Lavaca Bay

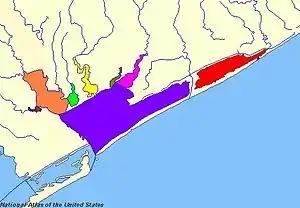
Carancahua Bay (yellow), Chocolate Bay (brown), East Matagorda Bay (red), Keller Bay (lime), Lavaca Bay (orange), Matagorda Bay (purple), Tres Palacios Bay (magenta), Turtle Bay (olive)

Lavaca Bay was formed when the sea level rose following the last ice age, flooding the Lavaca River-Garcitas Creek basin. The name comes from the Spanish adaptation of the French "vache" or cow, given to the area by French explorer René-Robert Cavelier, Sieur de La Salle for the sightings of Plains Bison, which were once common near the bay and the creeks that feed it. It is believed La Salle established his Fort St. Louis colony near the bay on Garcitas Creek. The first sizable human settlement on the bay shore was at the town of New Port, established in 1831 by Irish merchant John J. Linn as part of De León's colony. The site was later renamed Linnville, and grew to a population of 200 by 1839. It was described as "a place of considerable business" in "Sketches of Texas in 1840", and was used extensively during the early years of the Republic of Texas. Future San Antonio Mayor Samuel Maverick owned a warehouse in the town, along with many other prominent Texans. The town was destroyed during the Great Raid of 1840, orchestrated by the Comanche Indians, and was later abandoned.